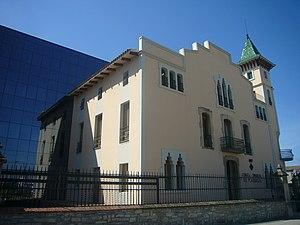
Le Pla d'Urgell est une comarque de Catalogne ayant pour capitale Mollerussa. Elle a été créée en 1988, en même temps que l'Alta Ribagorça et le Pla de l'Estany. Appelée au Haut Moyen Âge Plana de Mascançà, elle tient son nom actuel du fait qu'il s'agit de la partie la plus plate de l'ancien Comté d'Urgell. Avant la création de la comarque en 1988, ses communes étaient réparties entre les comarques voisines de la Noguera, l'Urgell, les Garrigues i le Segrià. Ces seize communes occupent une surface de 305,13 km² et leur population s’élevait en 2018 au total à 36 740 habitants. Elle est limitrophe au nord avec la Noguera, à l'est avec l'Urgell, au sud avec les Garrigues et à l'ouest avec le Segrià.